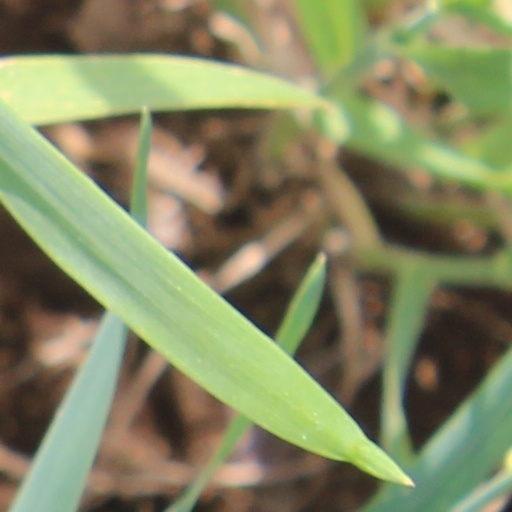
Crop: wheat